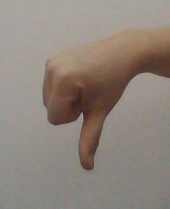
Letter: waw